Grand Central Terminal

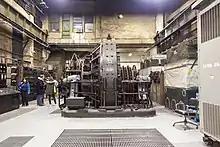
Rotary converter relics in the M42 basement

From 1939 to 1964, CBS Television occupied a large portion of the terminal building, particularly in a third-floor space above Vanderbilt Hall. The CBS offices, called "The Annex", contained two "program control" facilities (43 and 44); network master control; facilities for local station WCBS-TV; and, after World War II, two production studios (41 and 42). The total space measured . Broadcasts were transmitted from an antenna atop the nearby Chrysler Building installed by order of CBS chief executive William S. Paley, and were also shown on a large screen in the Main Concourse. In 1958, CBS opened the world's first major videotape operations facility in Grand Central. Located in a former rehearsal room on the seventh floor, the facility used 14 Ampex VR-1000 videotape recorders.